Nuclear weapon

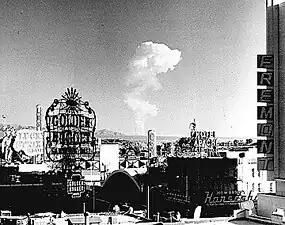
This view of downtown Las Vegas shows a mushroom cloud in the background. Scenes such as this were typical during the 1950s. From 1951 to 1962 the government conducted 100 atmospheric tests at the nearby Nevada Test Site.

In January 1986, Soviet leader Mikhail Gorbachev publicly proposed a three-stage program for abolishing the world's nuclear weapons by the end of the 20th century. In the years after the end of the Cold War, there have been numerous campaigns to urge the abolition of nuclear weapons, such as that organized by the Global Zero movement, and the goal of a "world without nuclear weapons" was advocated by United States President Barack Obama in an April 2009 speech in Prague. A CNN poll from April 2010 indicated that the American public was nearly evenly split on the issue.